Albert shako

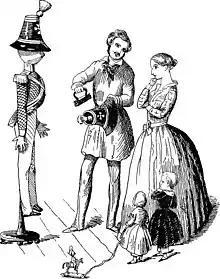
Depiction of Prince Albert demonstrating the hat

The Albert hat was developed and partly designed by Albert, Prince Consort in 1843 as part of his campaign to modernise the uniform of the British Army, which he considered unpractical when compared to that worn by the Royal Navy. It was one of Albert's earliest involvements with the British Army, of which he had been appointed a field marshal in 1840 when he married Queen Victoria. The army had worn the bell-top shako since 1829. The Albert hat was tall. While the bell-top shako had a brim only at the front the Albert hat had a brim all round, intended to provide protection from the sun. It was this continuous brim that made the headgear a hat, rather than a shako.